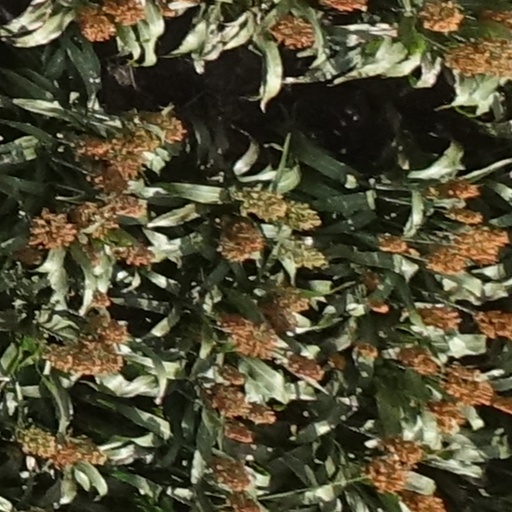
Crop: sorghum